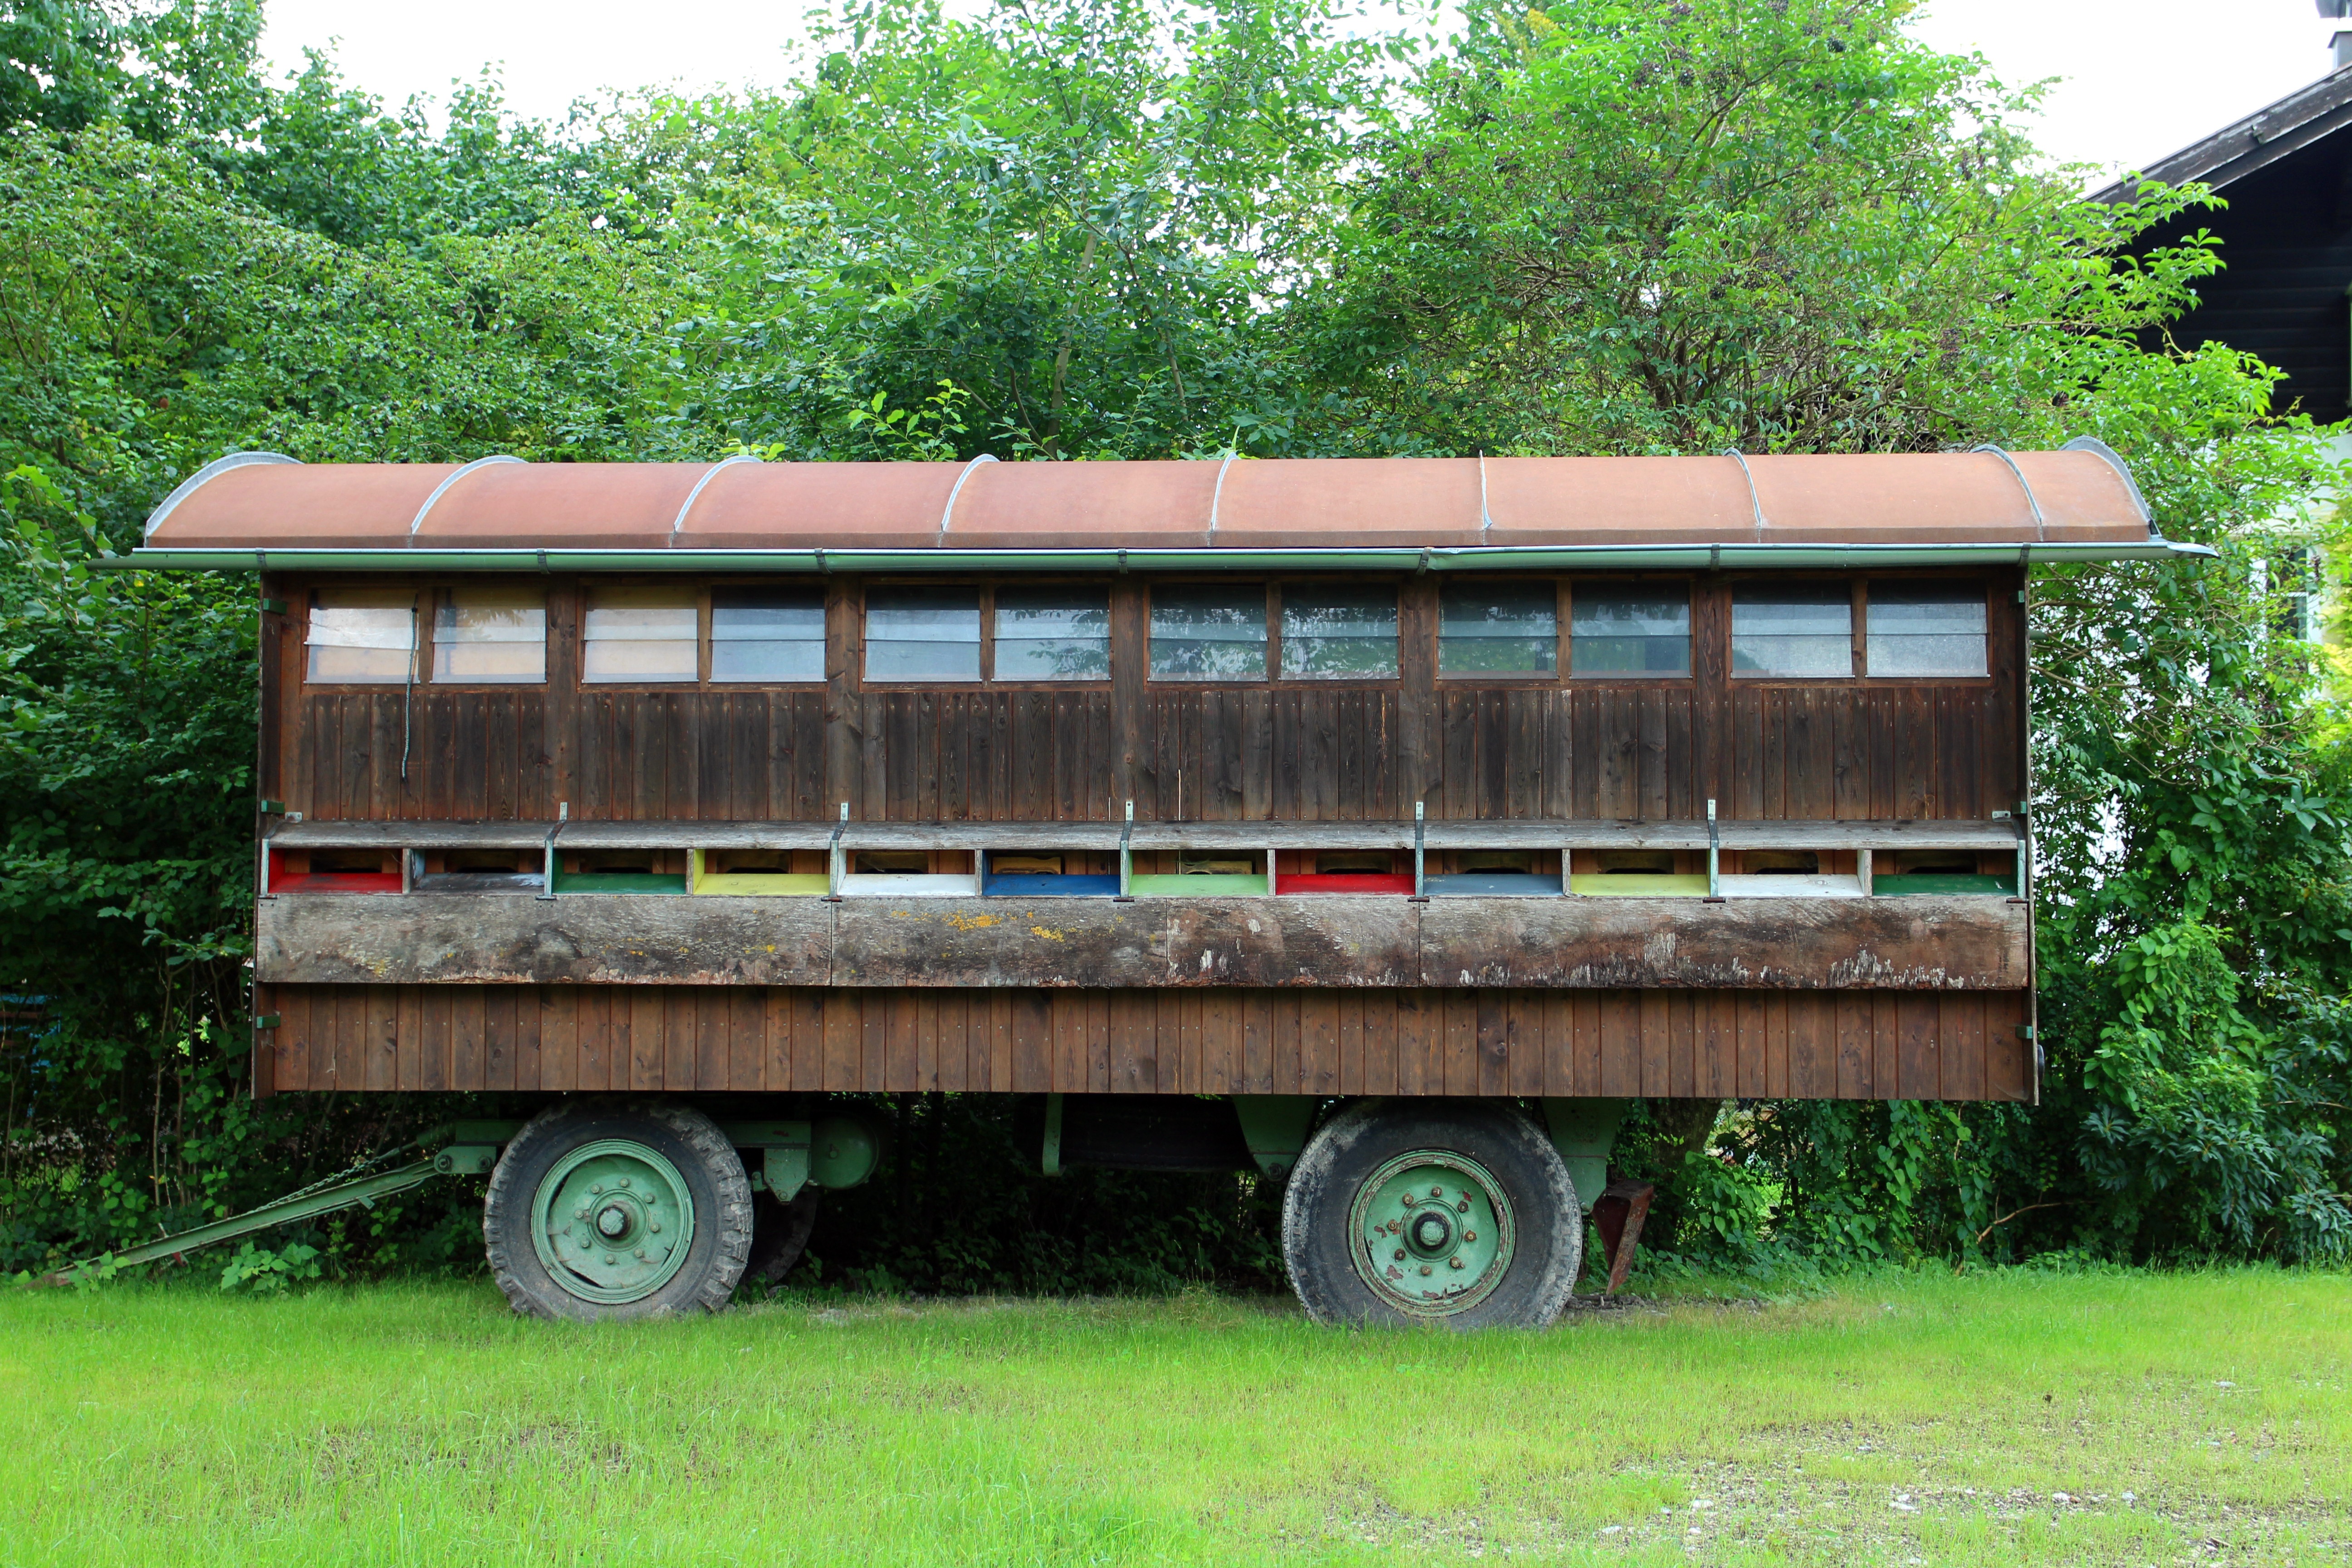
lawn, building, home, shed, honey, vacation, transport, vehicle, agriculture, beekeeper, bees, beehive, bee house, honey bees, bee hives, land vehicle, residential structure, rolling stock, light commercial vehicle, railroad car, apiarium, bee cars